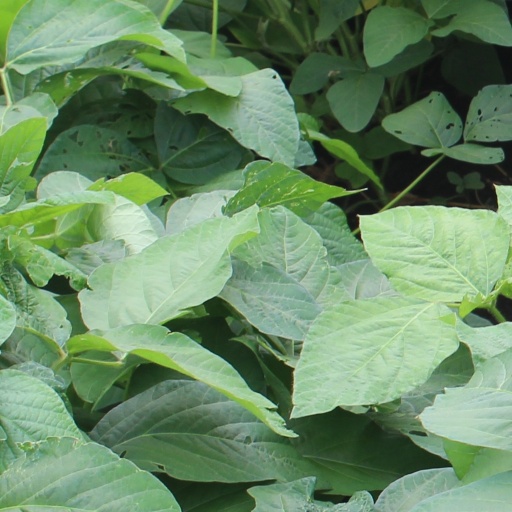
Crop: soybean